Raluca Sârghe

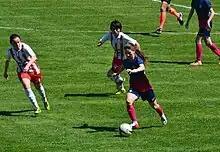
Monica Raluca Sârghe (navy/rose) attacking Ataşehir Belediyespor in the 2014–15 season .

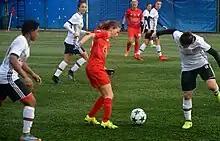
Monica Raluca Sârghe (red) playing for Konak Belediyespor against Beşiktaş J.K. in the 2017–18 season's away match.

Sârghe played in the Romanian 1st League for Clujana, She enjoyed six championships with them, and took part at the Champions League. She took part in three qualification and two knockout round matches of the 2011–12 UEFA Women's Champions League matches. Sârghe played in three qualifying matches and one knockout stage matches of the 2012–13 UEFA Women's Champions League, scoring one goal.